Alexander Kačaniklić

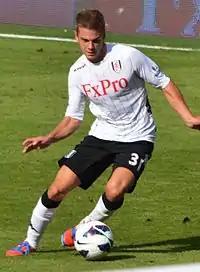
Kačaniklić playing for Fulham in September 2012.

After almost two years with the Fulham Reserves, Kačaniklić was an unused substitute as Fulham drew with Sunderland on 19 November 2011. He made his Fulham debut on 30 March 2012, coming on as a substitute for the injured Pavel Pogrebnyak after 35 minutes. He almost scored a goal, as a clipped shot was parried by Norwich goalkeeper John Ruddy and hit the crossbar. He was praised by Martin Jol in his post-match press conference. He made his first start for Fulham in an away match against Bolton Wanderers on 7 April 2012. Fulham won the match 0–3, and Kačaniklić was subbed off after 88 minutes for fellow Academy graduate Marcello Trotta, who made his Premier League debut for Fulham. Shortly before the match, Jol confirmed that Fulham would offer Kačaniklić a new contract. In a 1–0 win over Liverpool on 1 May 2012, Kačaniklić set up the only goal of the game when "he was a constant threat to Liverpool's backline, especially in the first half, and certainly played his part in the goal when John Arne Riise's cross hit him before rebounding off Martin Škrtel into the back of the net". Following this, Kačaniklić received a handful first team appearances, result in him making four appearances at the end of the 2011–12 season.